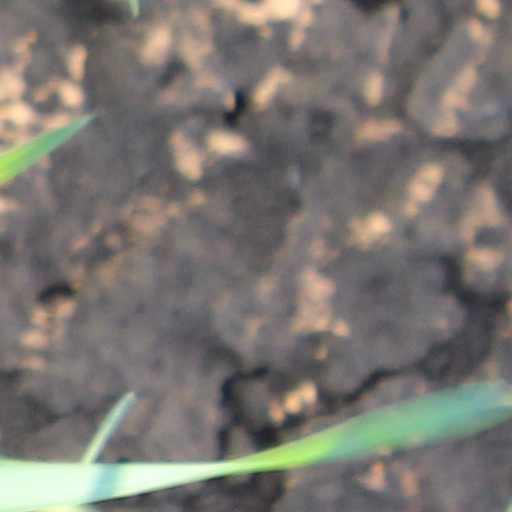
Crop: wheat